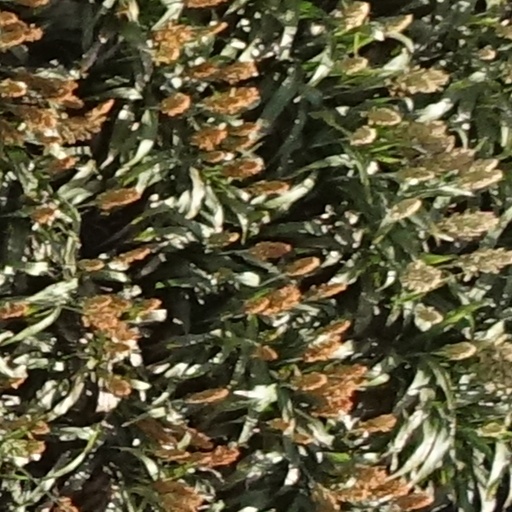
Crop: sorghum